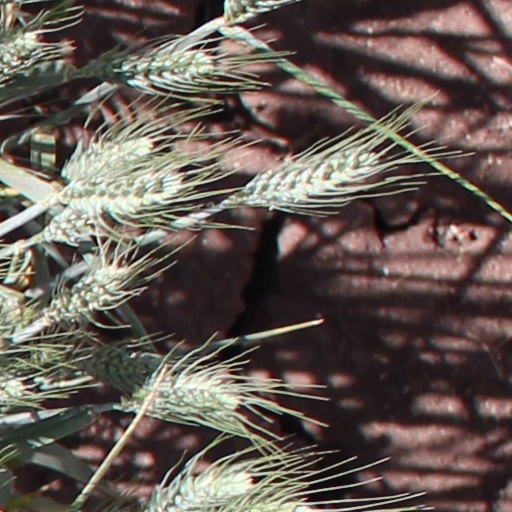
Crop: wheat